Dollond & Aitchison

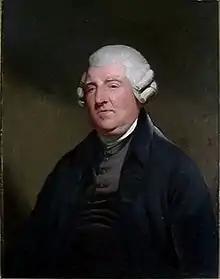
Peter Dollond, by artist John Hoppner

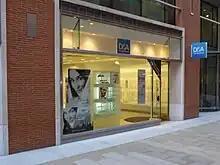
Dollond & Aitchison shop in London, 2009

Dollond & Aitchison was one of the oldest chains of retail opticians in the United Kingdom, having been established in 1750. The business was absorbed into Boots Opticians in 2009 and stores were rebranded under the Boots Opticians name, completed in 2015.